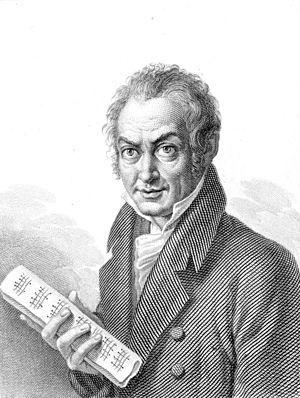
26 février : création de Jephtha, oratorio de Georg Friedrich Haendel au Covent Garden de Londres.
Francesco Pisante, né en 1804 à Naples et mort le 18 juin 1889 dans la même ville, est un peintre, dessinateur et graveur romantique et réaliste italien du XIXᵉ siècle.
Niccolò Antonio Zingarelli est un compositeur italien né à Naples le 4 avril 1752 et mort à Torre del Greco le 5 mai 1837.
21 février : Création du Conservatori superior de música del Liceu à Barcelone.